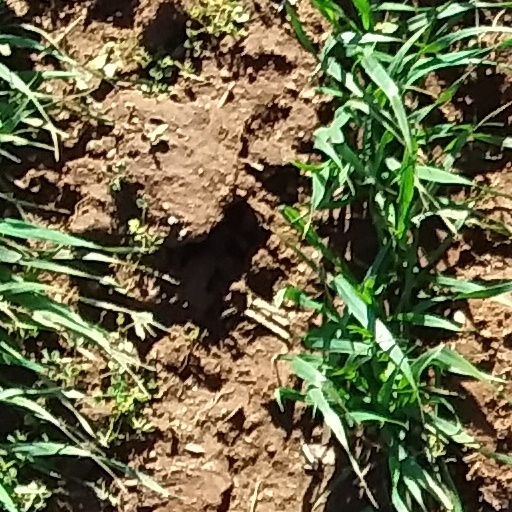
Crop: wheat